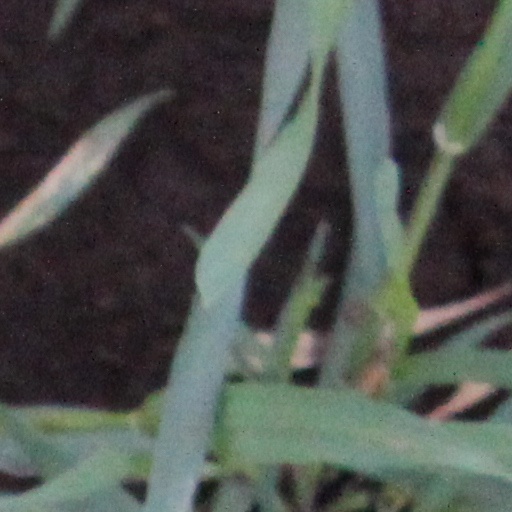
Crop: wheat